Spanish Inquisition

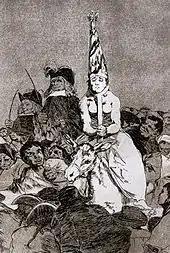
"There was no remedy", from "Los Caprichos", 1797–98, by Francisco de Goya.

If thesentence was condemnatory, this implied that the condemned had to participate in the ceremony of an "auto de fe" (more commonly known in English as an "auto-da-fé") that solemnized their return to the Church (in most cases), or punishment as an impenitent heretic. The "autos de fe" could be public ("auto publico" or "auto general") or private ("auto particular").